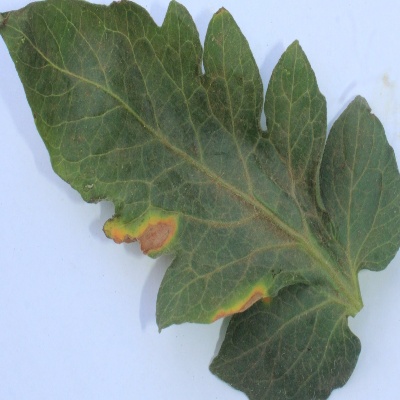
Crop: Tomato
Condition: leaf blight